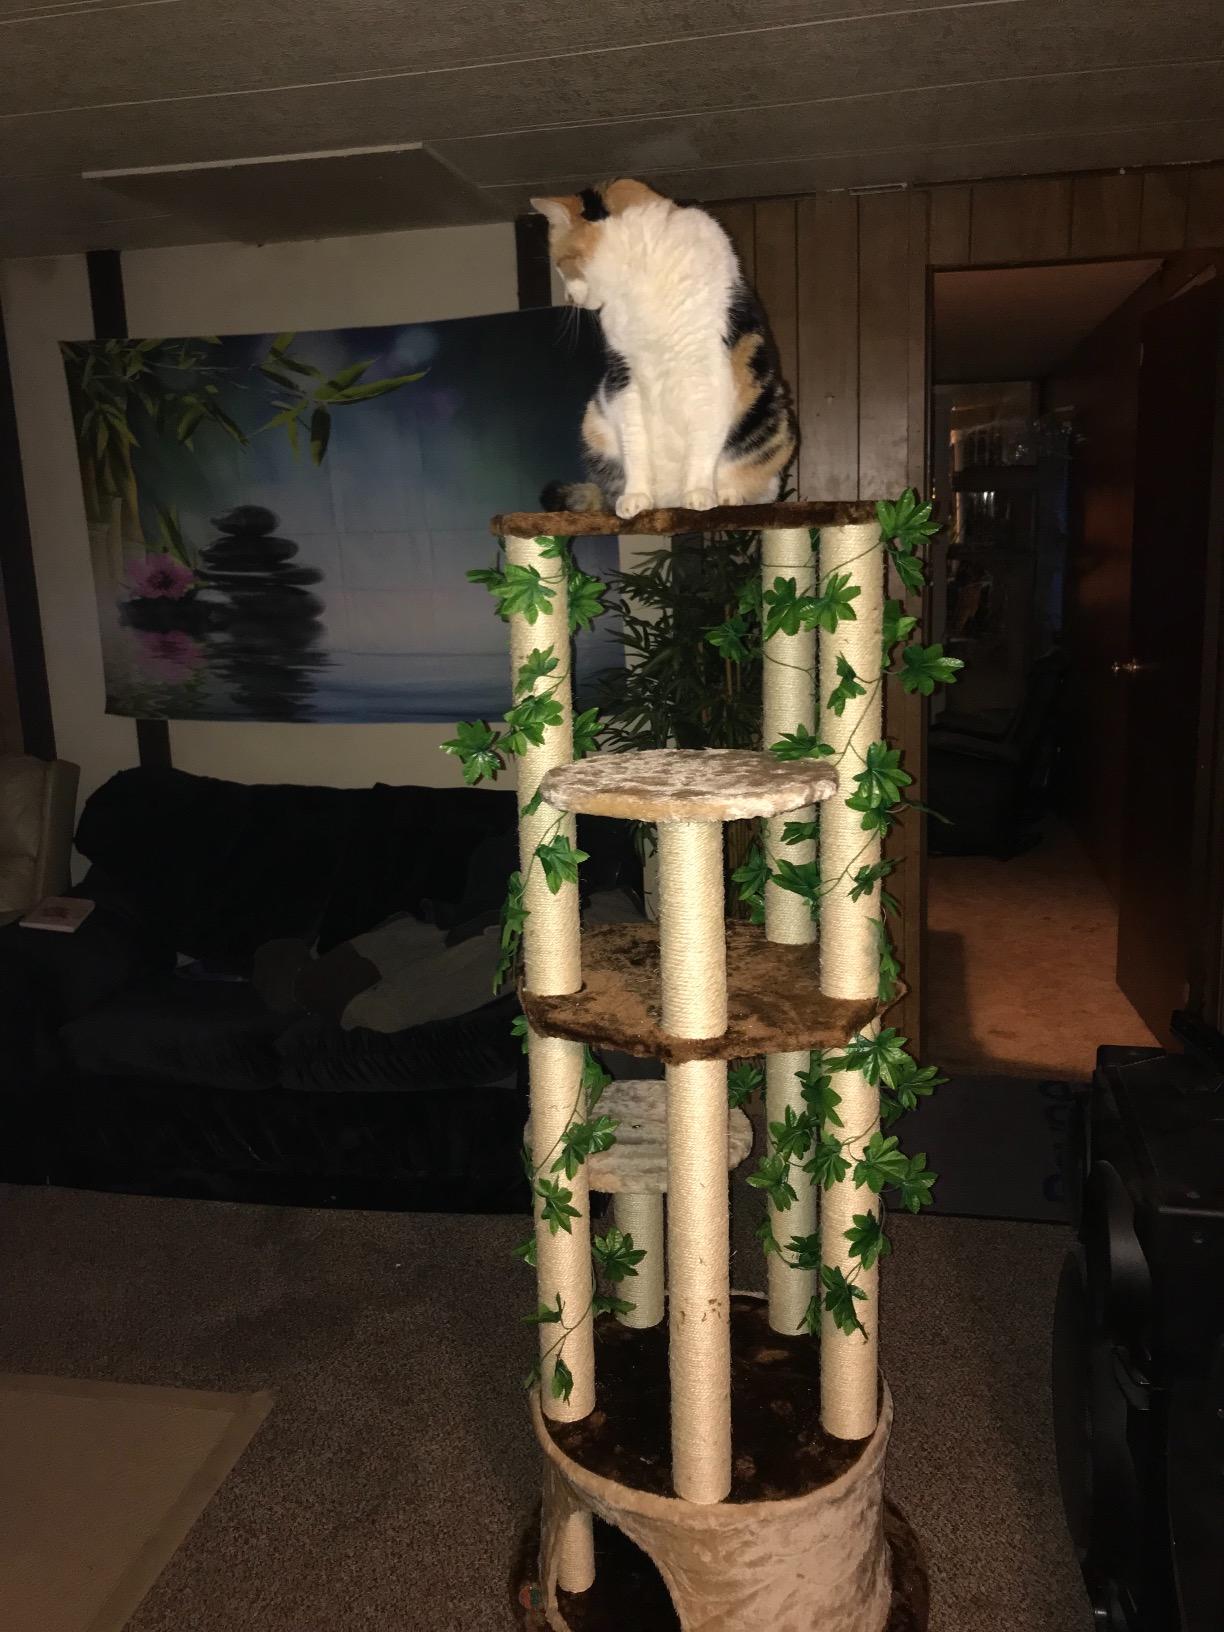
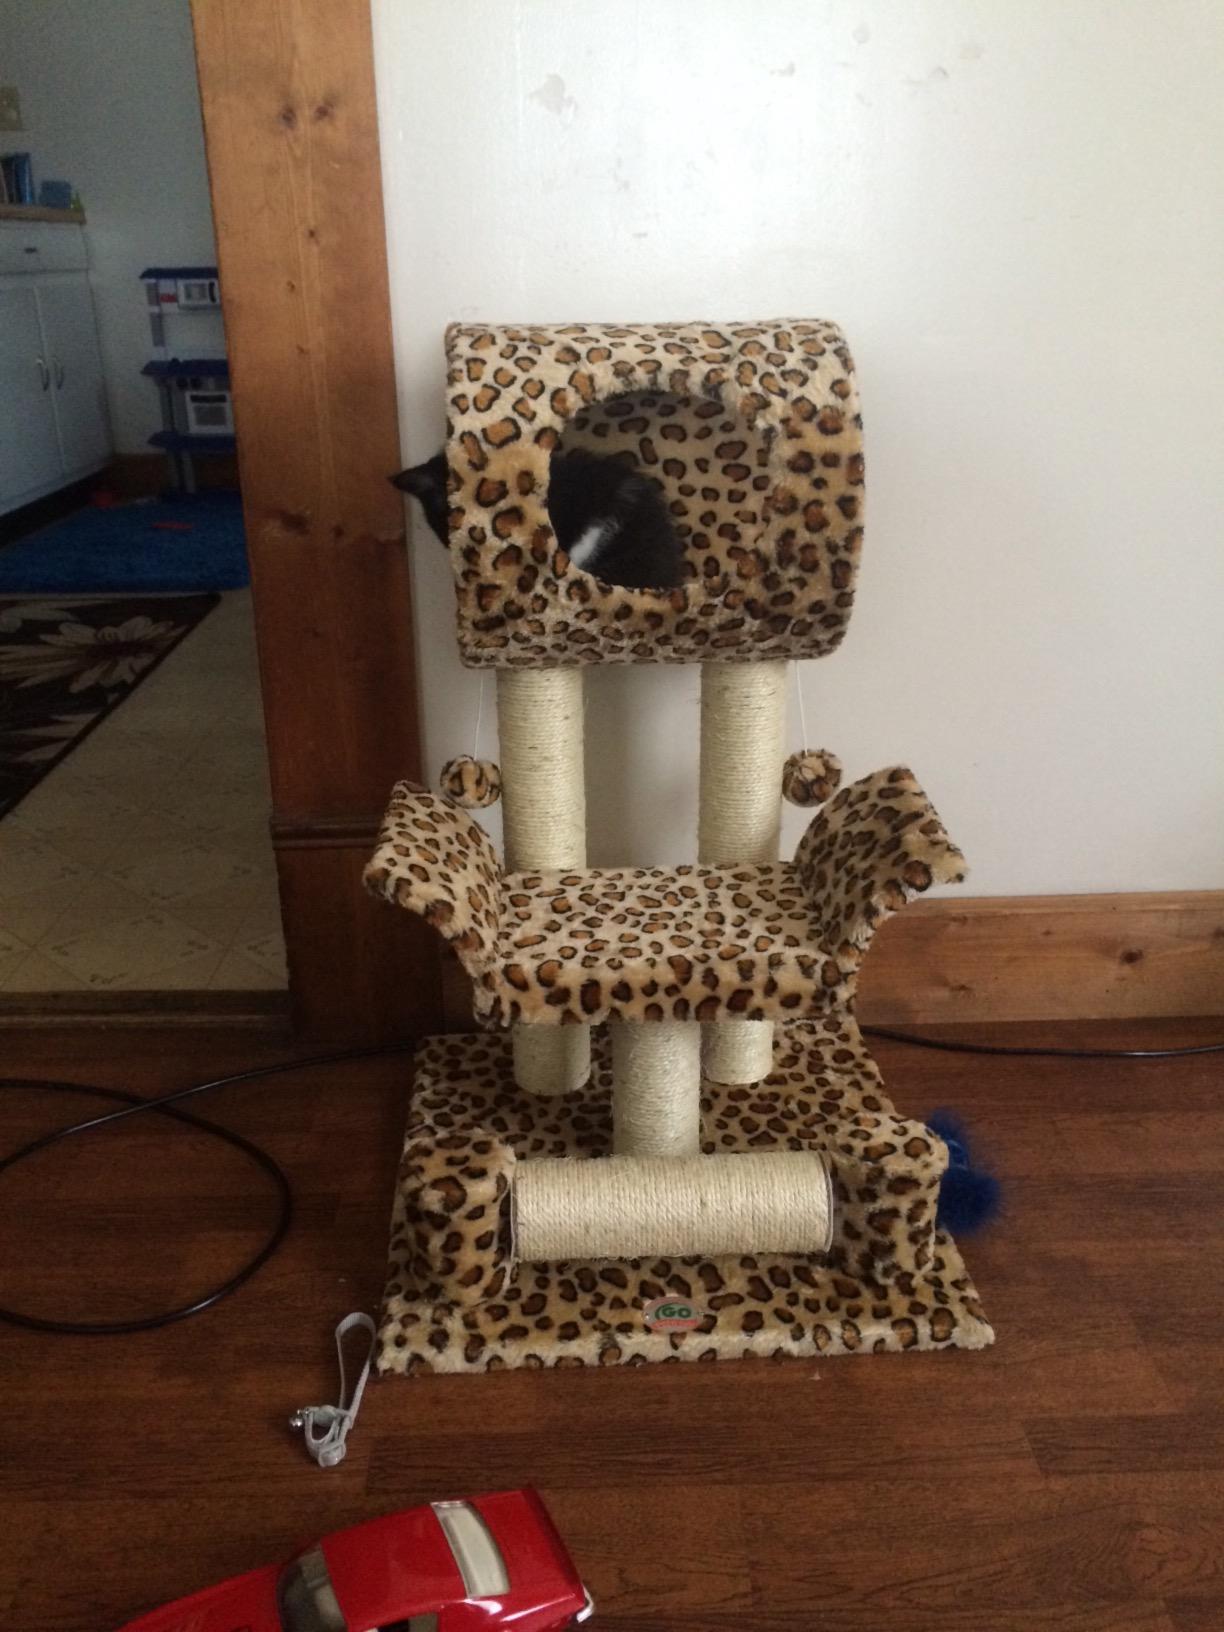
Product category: items_cat tree
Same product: no